Scott Adams

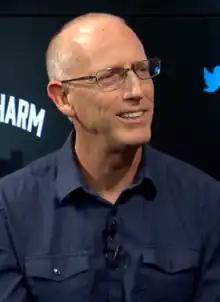
Adams in 2017

Scott Raymond Adams (born June 8, 1957) is an American author and cartoonist. He is the creator of the "Dilbert" comic strip and the author of several nonfiction works of business, commentary, and satire. Adams worked in various corporate roles before he became a full-time cartoonist in 1995. While working at Pacific Bell in 1989, Adams created "Dilbert." By the mid-1990s, the strip had gained national prominence in the United States and began to reach a worldwide audience. "Dilbert" remained popular throughout the following decades, spawning several books written by Adams.